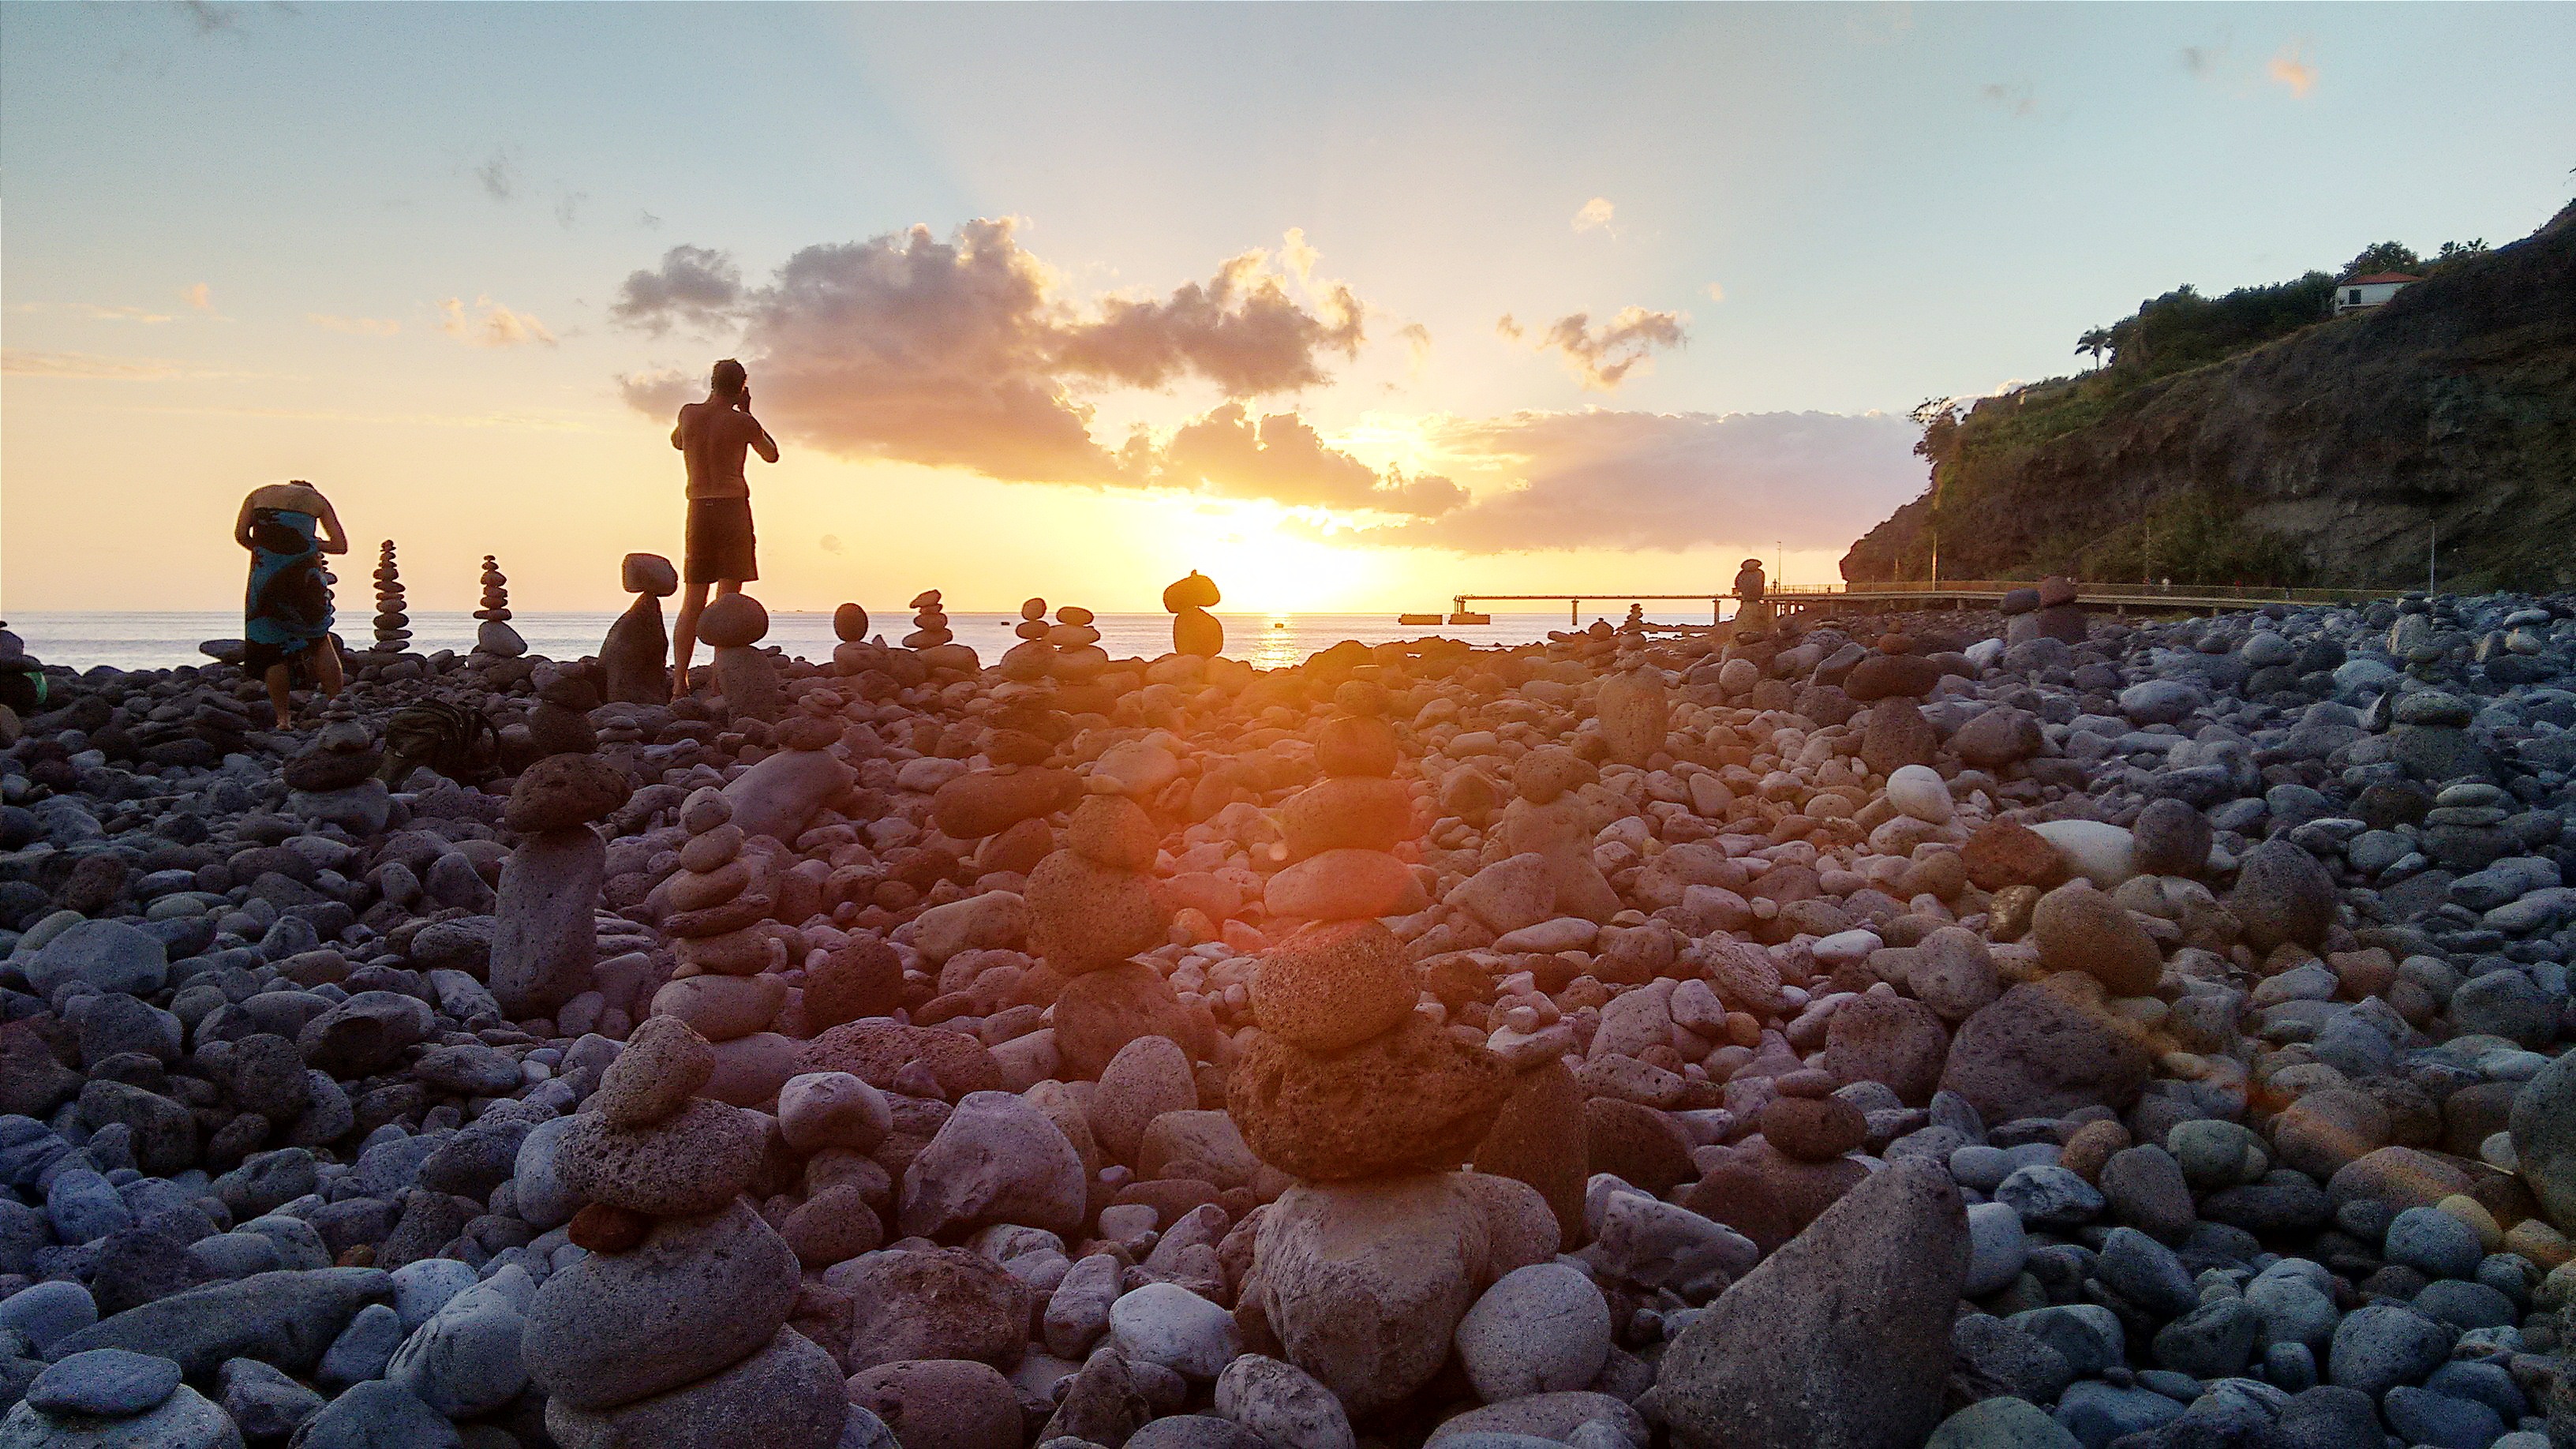
beach, sea, coast, rock, ocean, sunset, sunlight, morning, shore, wave